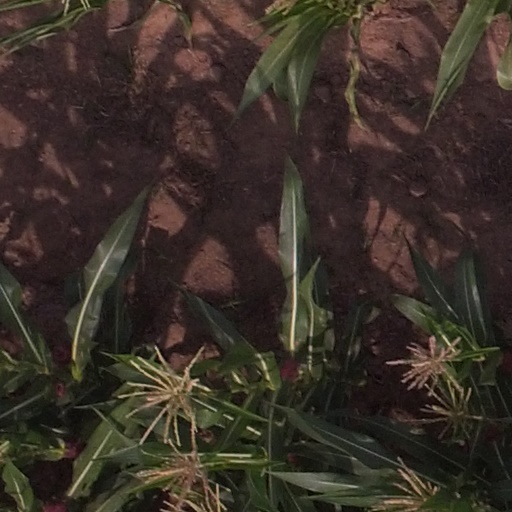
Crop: maize; corn